Love dart

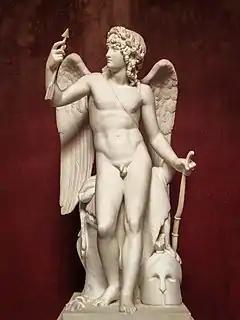
Cupid statue by Bertel Thorvaldsen

Some writers have commented on the parallel between the love darts of snails and the love darts fired by the Greek god Eros, called Cupid in Roman mythology. It is even possible that there is a connection between the behavior of the snails and the myth.